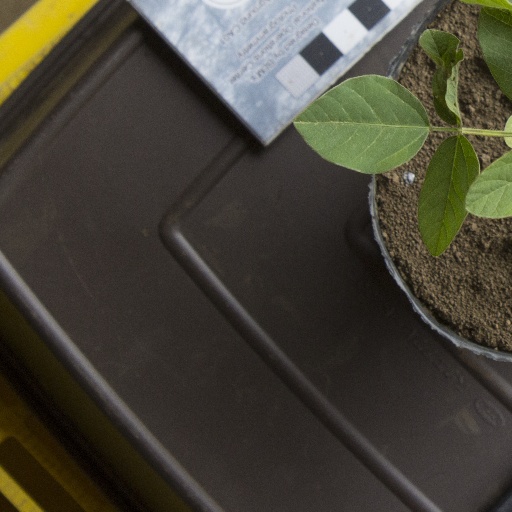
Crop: soybean